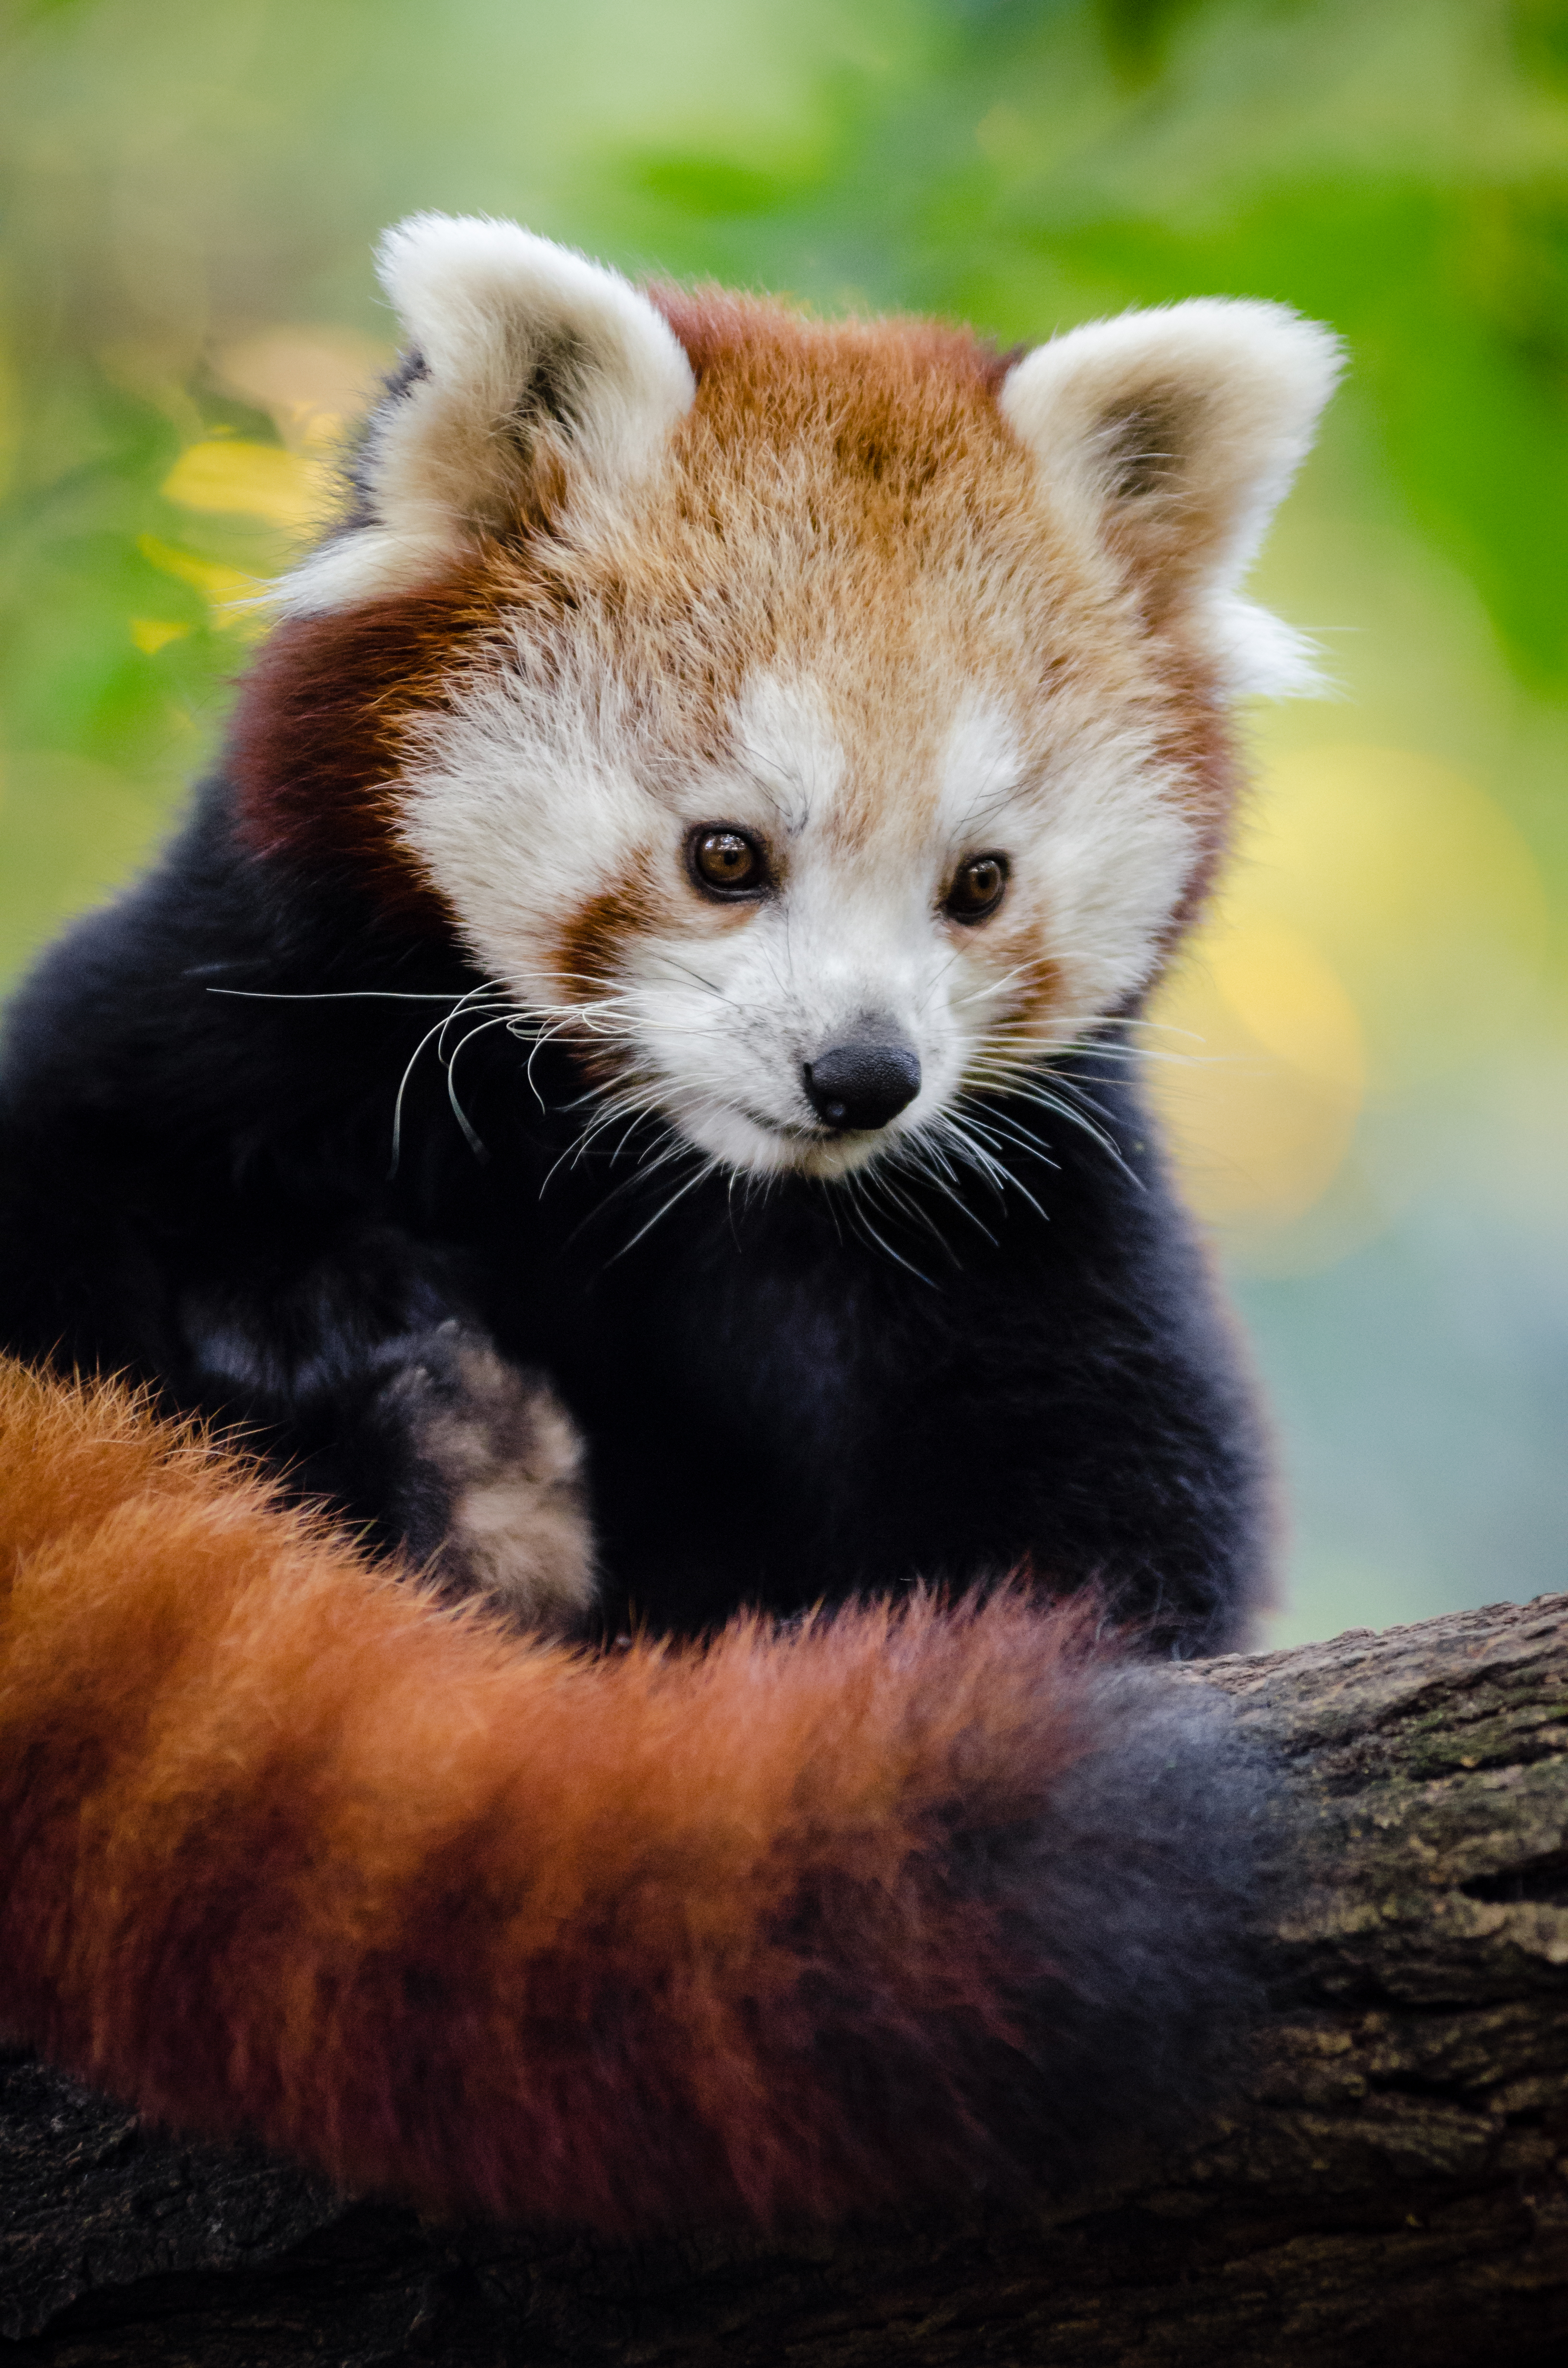
tree, nature, bokeh, vintage, sweet, rain, wet, animal, cute, female, wildlife, zoo, fur, orange, young, green, high, red, mammal, nikon, fauna, red panda, panda, 2015, face, nose, whiskers, tail, animals, ears, endangered, vertebrate, germany, deutschland, natur, tier, iso, ss, fell, regen, grn, gesicht, baum, adorable, bamboo, d7000, roter, kleiner, niedlich, sues, suess, species, bedrohte, tierart, tierpark, weiblich, jungtier, jung, ohren, schwanz, nase, bedroht, ailurus, fulgens, mozilla, firefox, moist, feucht, carnivoran